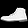
Label: Ankle boot